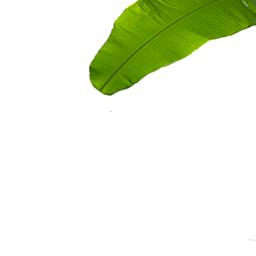
Label: BHIMKOL